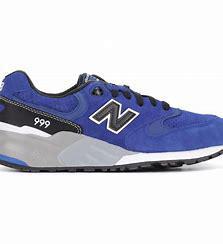
Brand: New
Model: Balance Classics